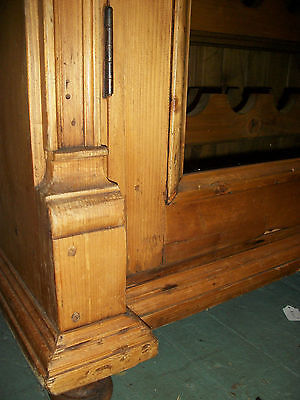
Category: cabinet